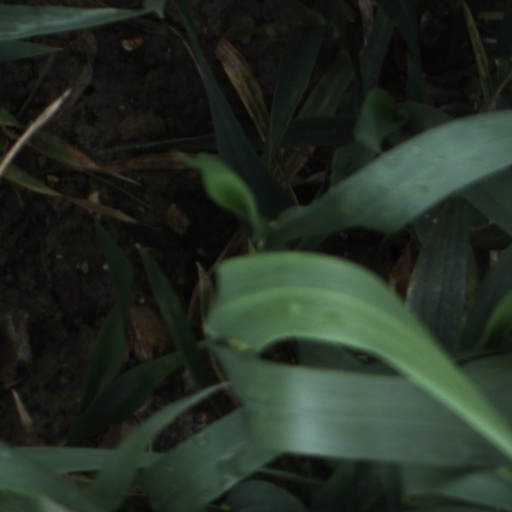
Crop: wheat